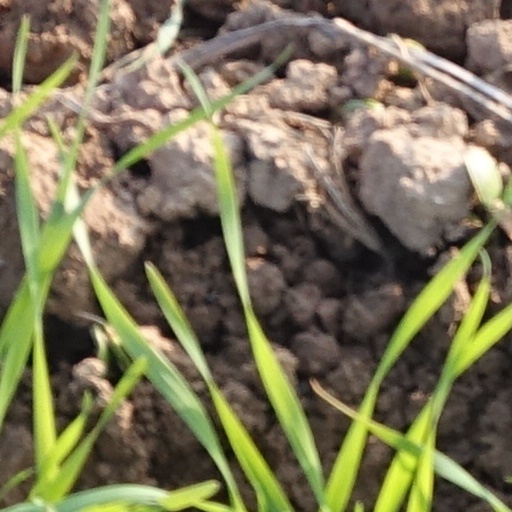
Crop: wheat